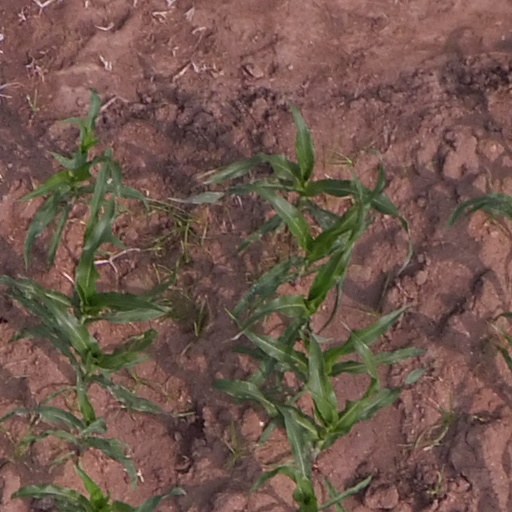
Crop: maize; corn